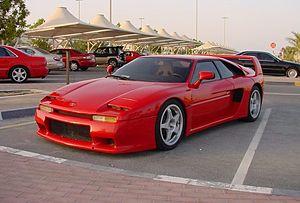
La Venturi 400 GT est la version route de la Venturi 400 Trophy, elle est produite à 13 exemplaires à partir de 1994. Présentée le 8 juin à Couëron avec comme parrain Henri Pescarolo. Ce modèle est tiré directement de la 400 Trophy. Toutefois quelques modifications ont été apportées afin de pouvoir l’homologuer définitivement pour la route. L’intérieur rappelle celui des coupés 260 avec une finition de grande qualité. Libre choix au futur propriétaire de choisir le type de cuir ainsi que le choix pour le placage : en carbone ou en bois. Les rétroviseurs ont été rehaussés, un pot catalytique a été ajouté et les feux avant sont devenus escamotables.